Hara Bay

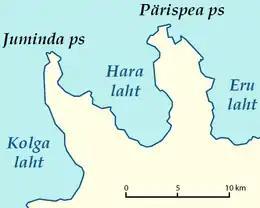
Hara Bay is located between Juminda and Pärispea Peninsula

Hara Bay is a bay in Harju County, Estonia. The bay is located between Juminda and Pärispea Peninsula. The bay's area is 9859 ha.